Christina Tsafou

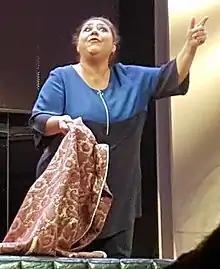

Christina Tsafou (born 1957) is a Greek actress known for her TV and film roles.